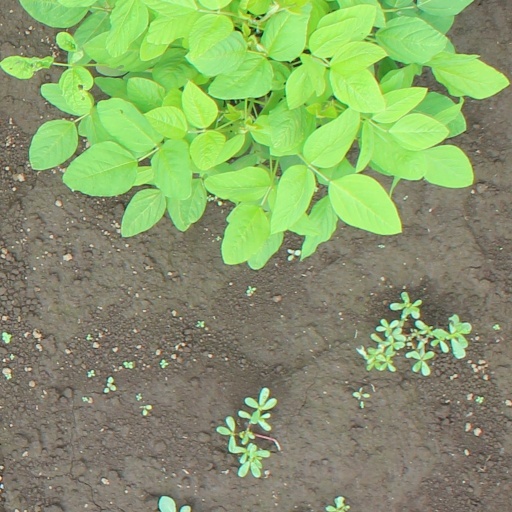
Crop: soybean